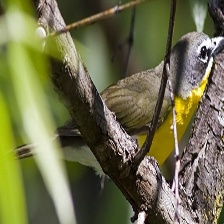
Species: YELLOW BREASTED CHAT
Scientific name: ICTERIA VIRENS